Peter O'Neill

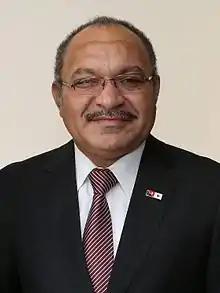
O'Neill in 2015

Peter Charles Paire O'Neill (born 13 February 1965) is a Papua New Guinean politician who served as the seventh Prime Minister of Papua New Guinea from 2011 to 2019. He has been a Member of Parliament for Ialibu-Pangia since 2002. He was a former cabinet minister and the leader of the People's National Congress between 2006 and 2022. He resigned his position as prime minister to avoid a vote of no confidence, and he was succeeded by James Marape.